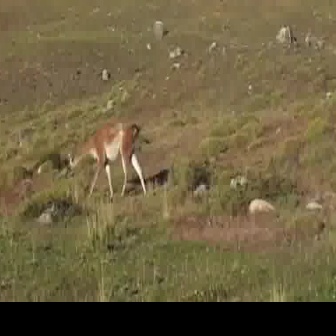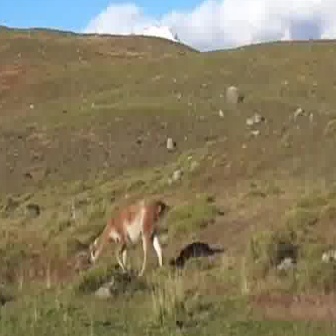
  Please identify the target specified by the bounding box [64,114,146,197] in the first image and locate it in the second image. Return the coordinates in [x_min,y_min,x_max,y_max] format.
Answer: [85,195,164,274]